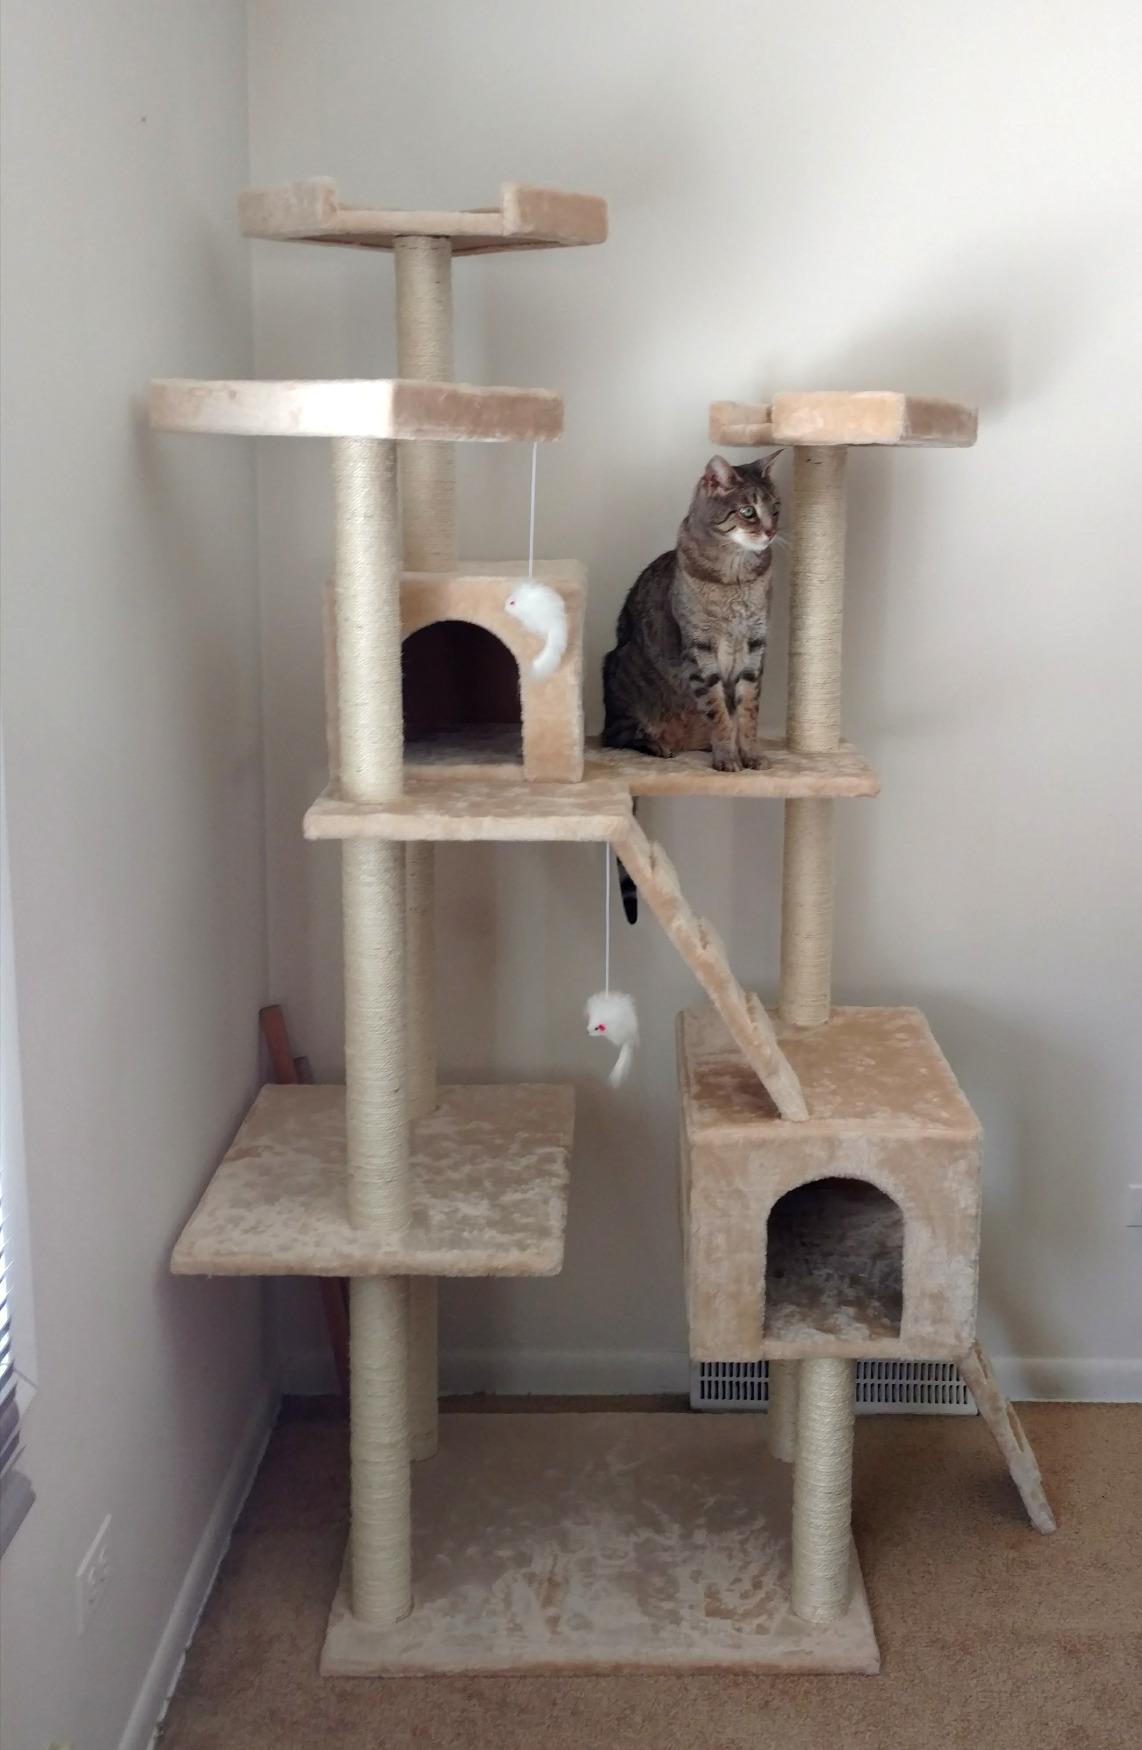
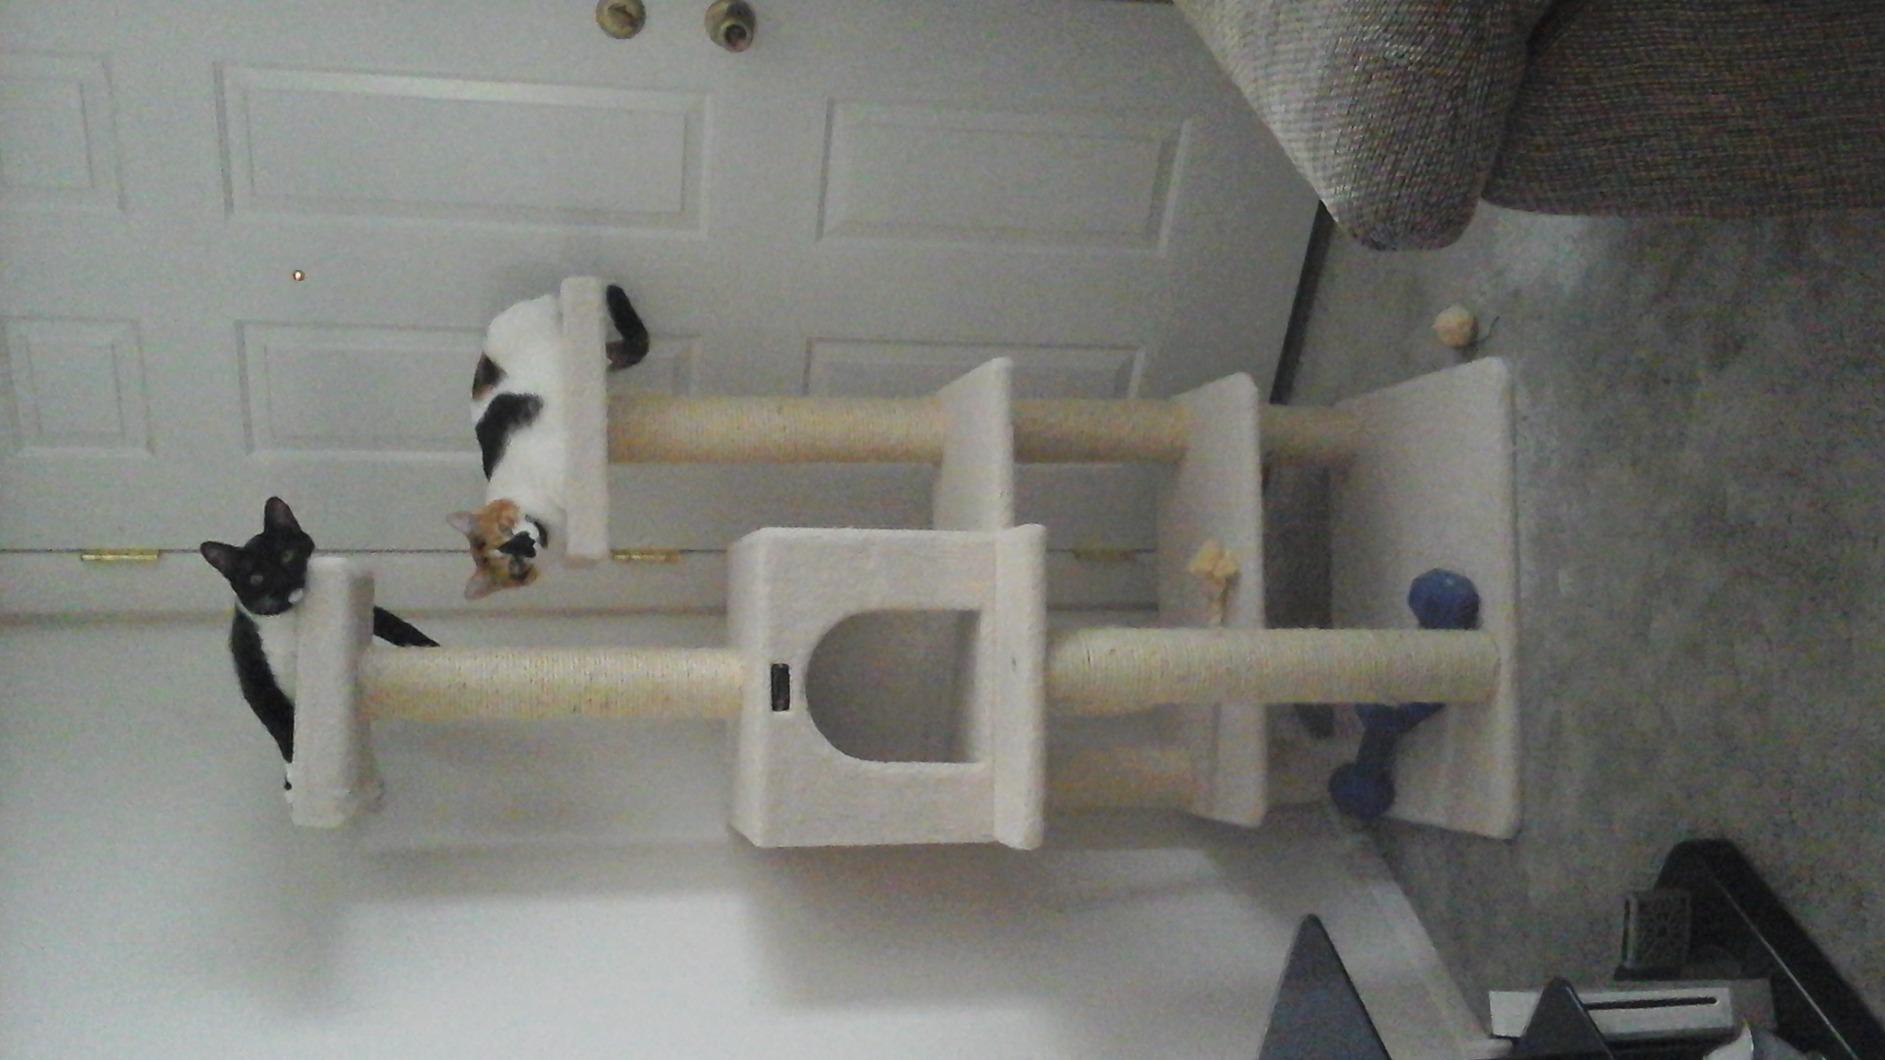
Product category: items_cat tree
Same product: no